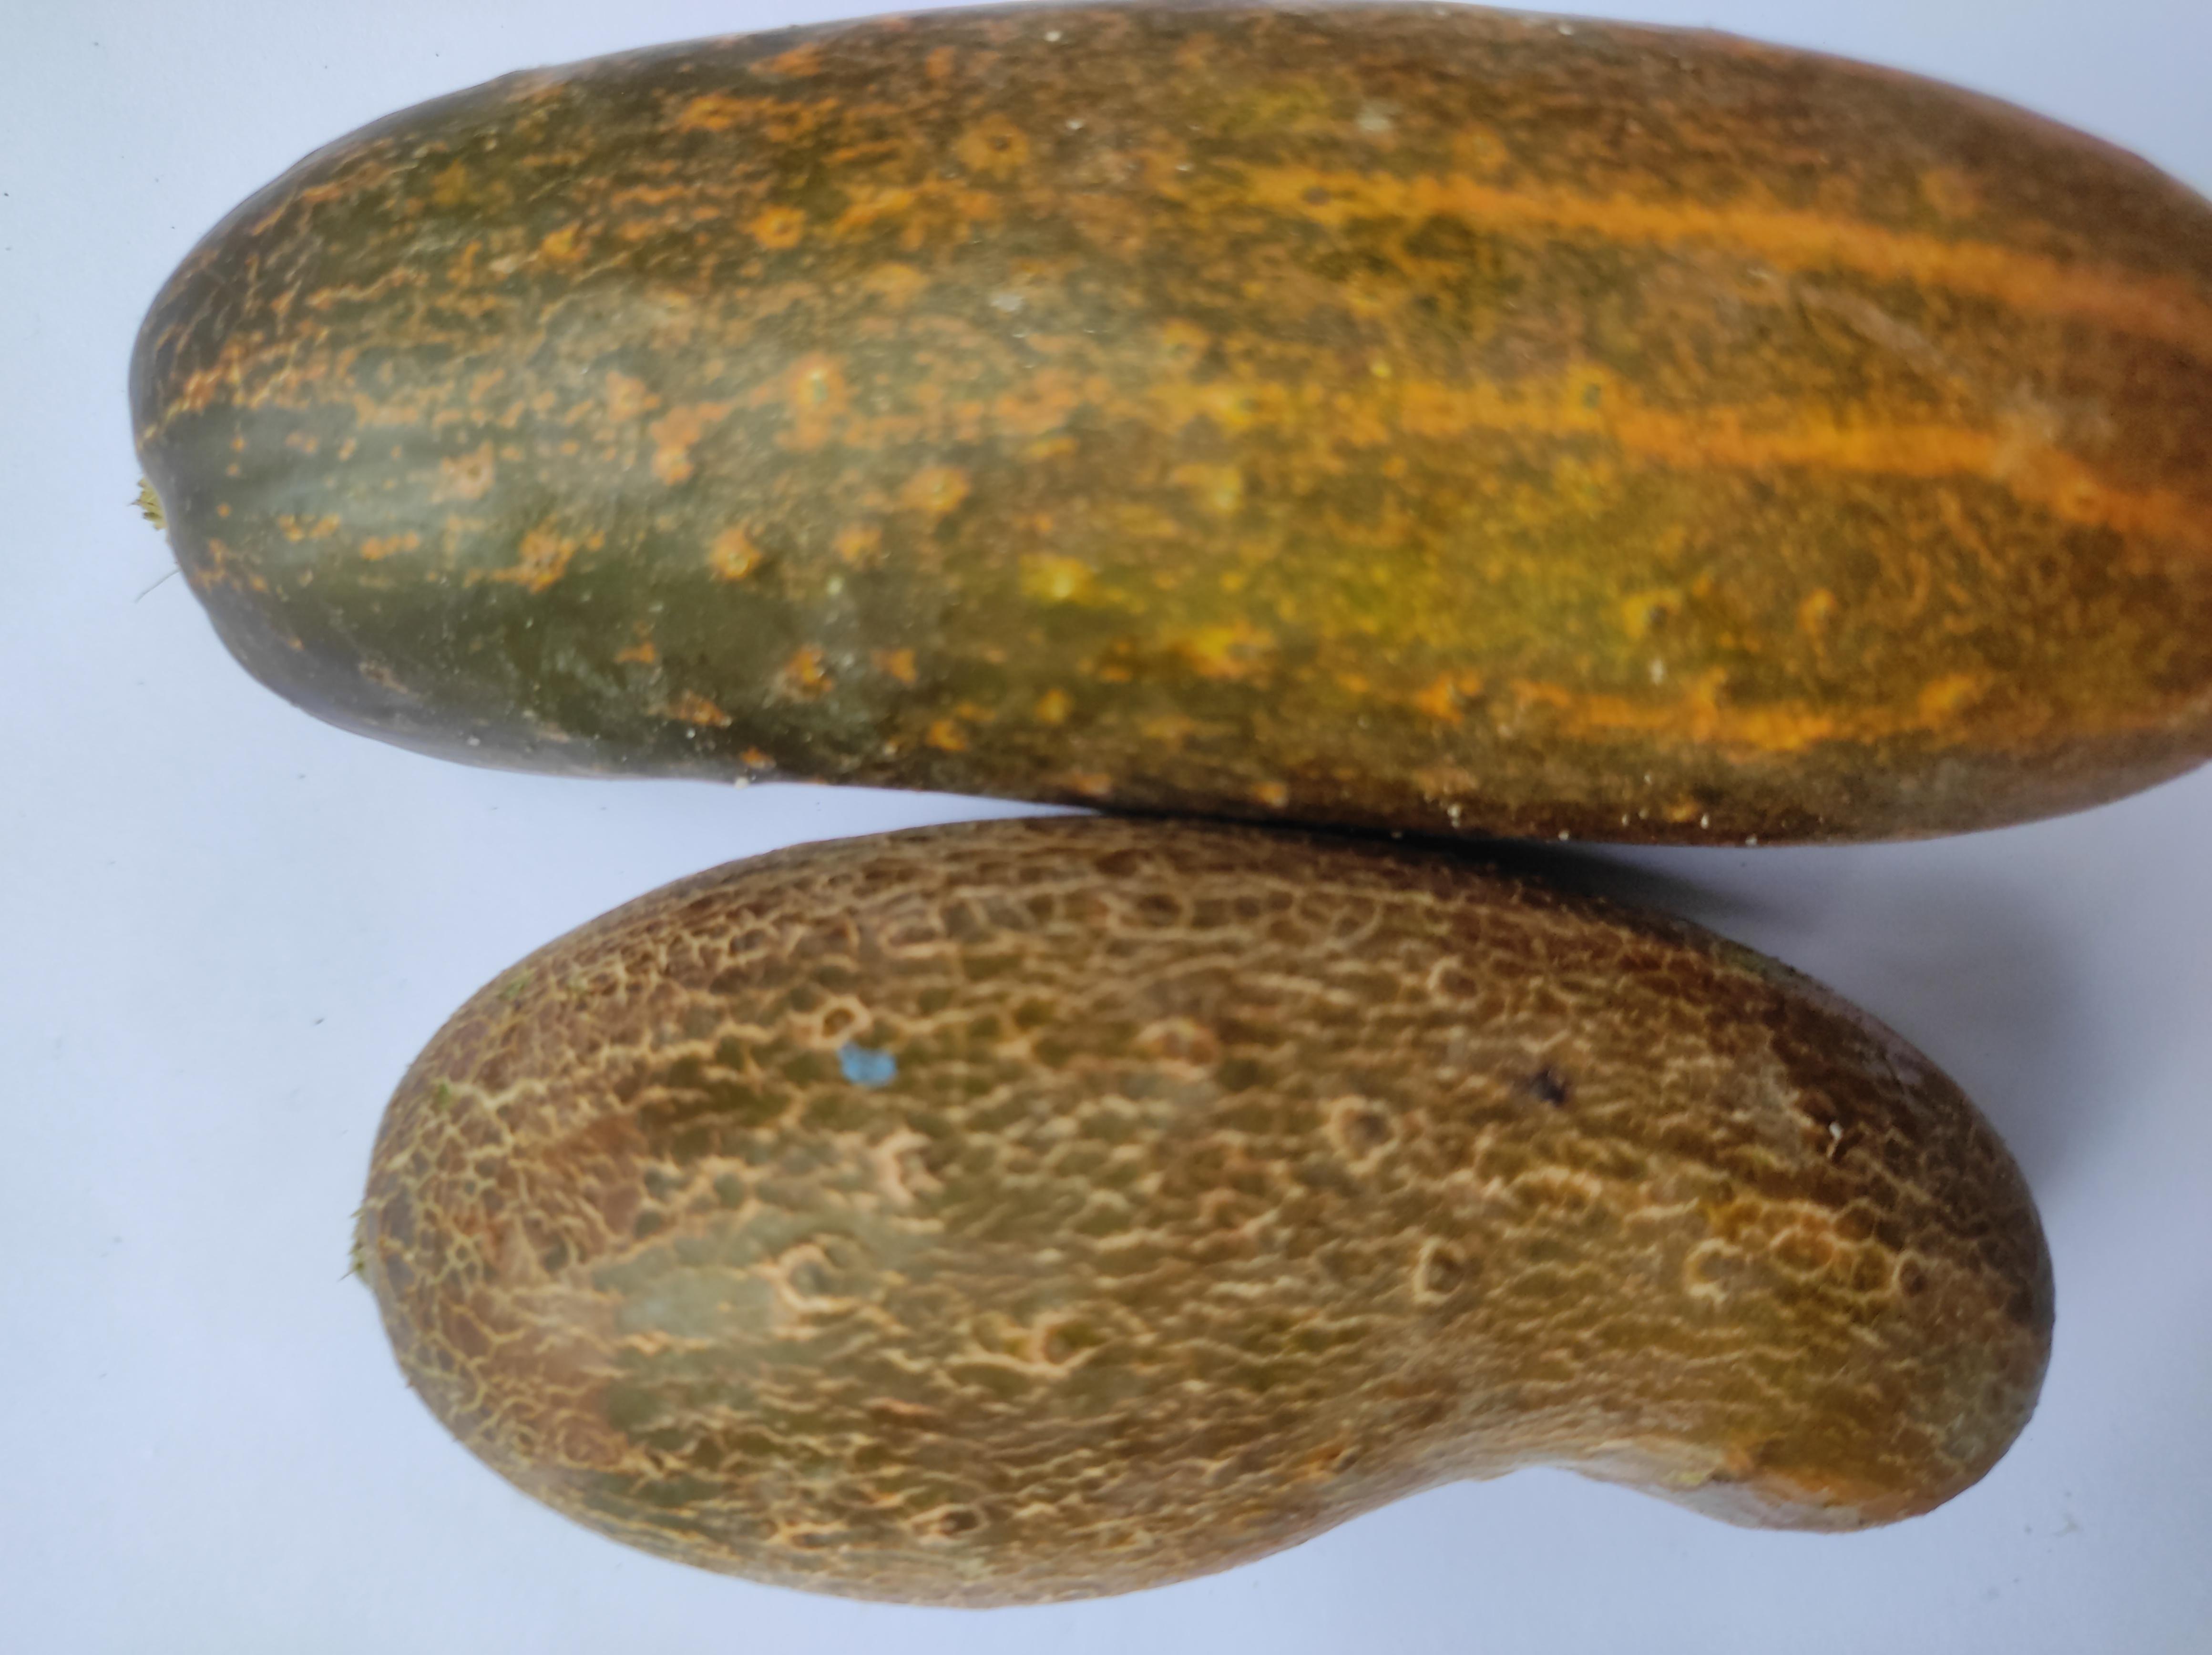
Label: Cucumber